Istanbul University State Conservatory

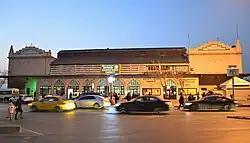
The Haldun Taner Hall, constructed by the Italian architect Umberto Ferrari circa 1927, is the main building of the conservatory.

The State Conservatory has its beginnings in its later sister institution, "Darülbedayi" (English: House of Beauty). In 1914, Cemil Topuzlu embarked on an enterprise to establish the imperial school of drama and music, and French actor André Antoine was invited to Istanbul for this purpose. In its initial structure, "Darülbedayi" would teach performing arts and stage music, as well as European and Turkish music in their respective departments. The institution thus founded, its premises was initially going to be the famous Letafet Apartmanı, a now demolished fin de siècle housing structure. However, with World War I breaking out before its inauguration ceremony, the institution would go on an indefinite hiatus and was shut down entirely by 1916.